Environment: real
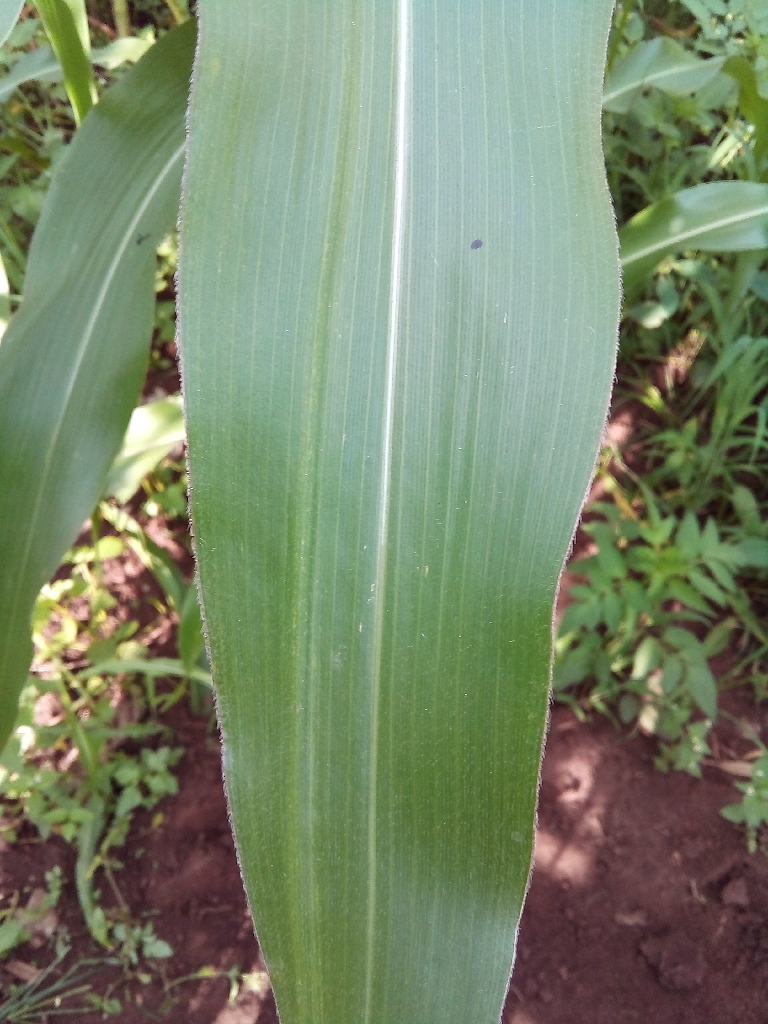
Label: healthy